Black storm petrel

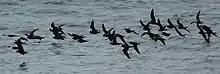
Group off the coast of Northern California

The species breeds colonially on islands off the southern California coast of the United States and off the Baja Peninsula and Gulf of California of Mexico. Nesting sites are usually in rock crevices, occasionally in small burrows in soft earth. It also uses unused burrows from auklets. Colonies are attended nocturnally in order to avoid predatory birds such as gulls, hawks and owls. Like most petrels, its walking ability is limited to a short shuffle to the burrow. The female lays a single white egg per breeding season, if the egg is lost then it is replaced only rarely. Both parents share incubation duties, incubation lasting around 50 days. The chick is brooded for a few days after hatching until it is able to thermoregulate by itself, after which both parents forage to provide food. Chicks fledge 10 weeks after hatching.